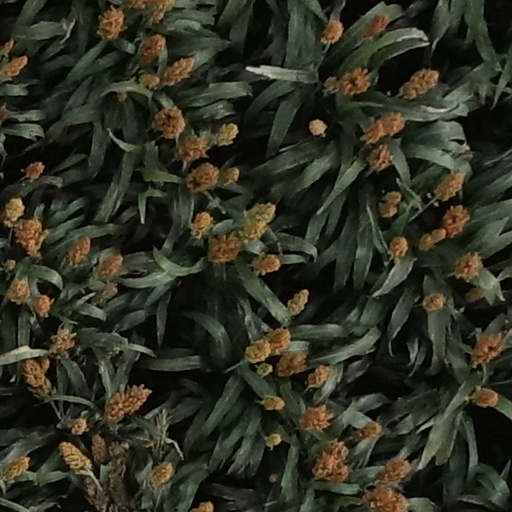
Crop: sorghum